Paris Breathes

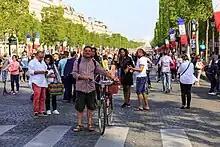
Pedestrians and cyclists on the Champs-Elysées during the first Paris Breathes day in 2016

Paris Breathes (in ) is the name of a car-free scheme begun in May 2016 where certain districts, or "quartiers", are closed to motorized traffic on Sundays and public holidays between the hours of 10am and 6pm. Some districts are closed every Sunday. Four arrondissementsthe 1st, 2nd, 3rd, and 4thare closed to motorized traffic the first Sunday of every month. The roads closed include those by the River Seine, in the Marais, the Canal Saint Martin, Montmartre as well as roads elsewhere in the city.